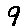
Label: 9